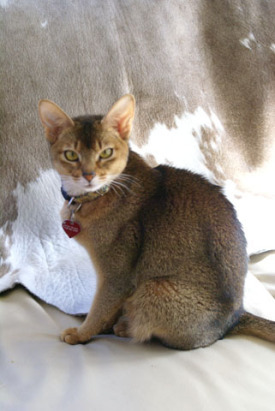
Animal: cat
Breed: abyssinian